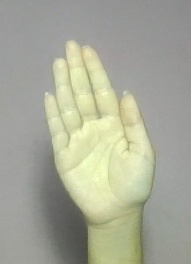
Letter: seen